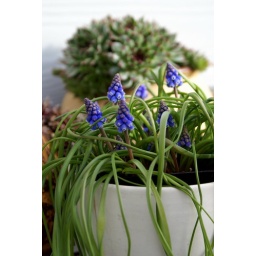
Grape hyacinths (Muscari) happy in a pot with house leeks (Sempervivum) behind.